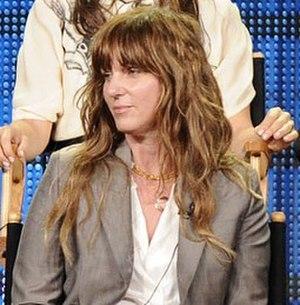
Katie Jacobs, est une productrice de télévision et réalisatrice américaine. Avec son mari, Paul Attanasio, elle dirige la société de production Heel and Toe Films, qui produit un certain nombre de séries télévisées diffusées par la chaîne FOX, dont Dr House ou Century City.